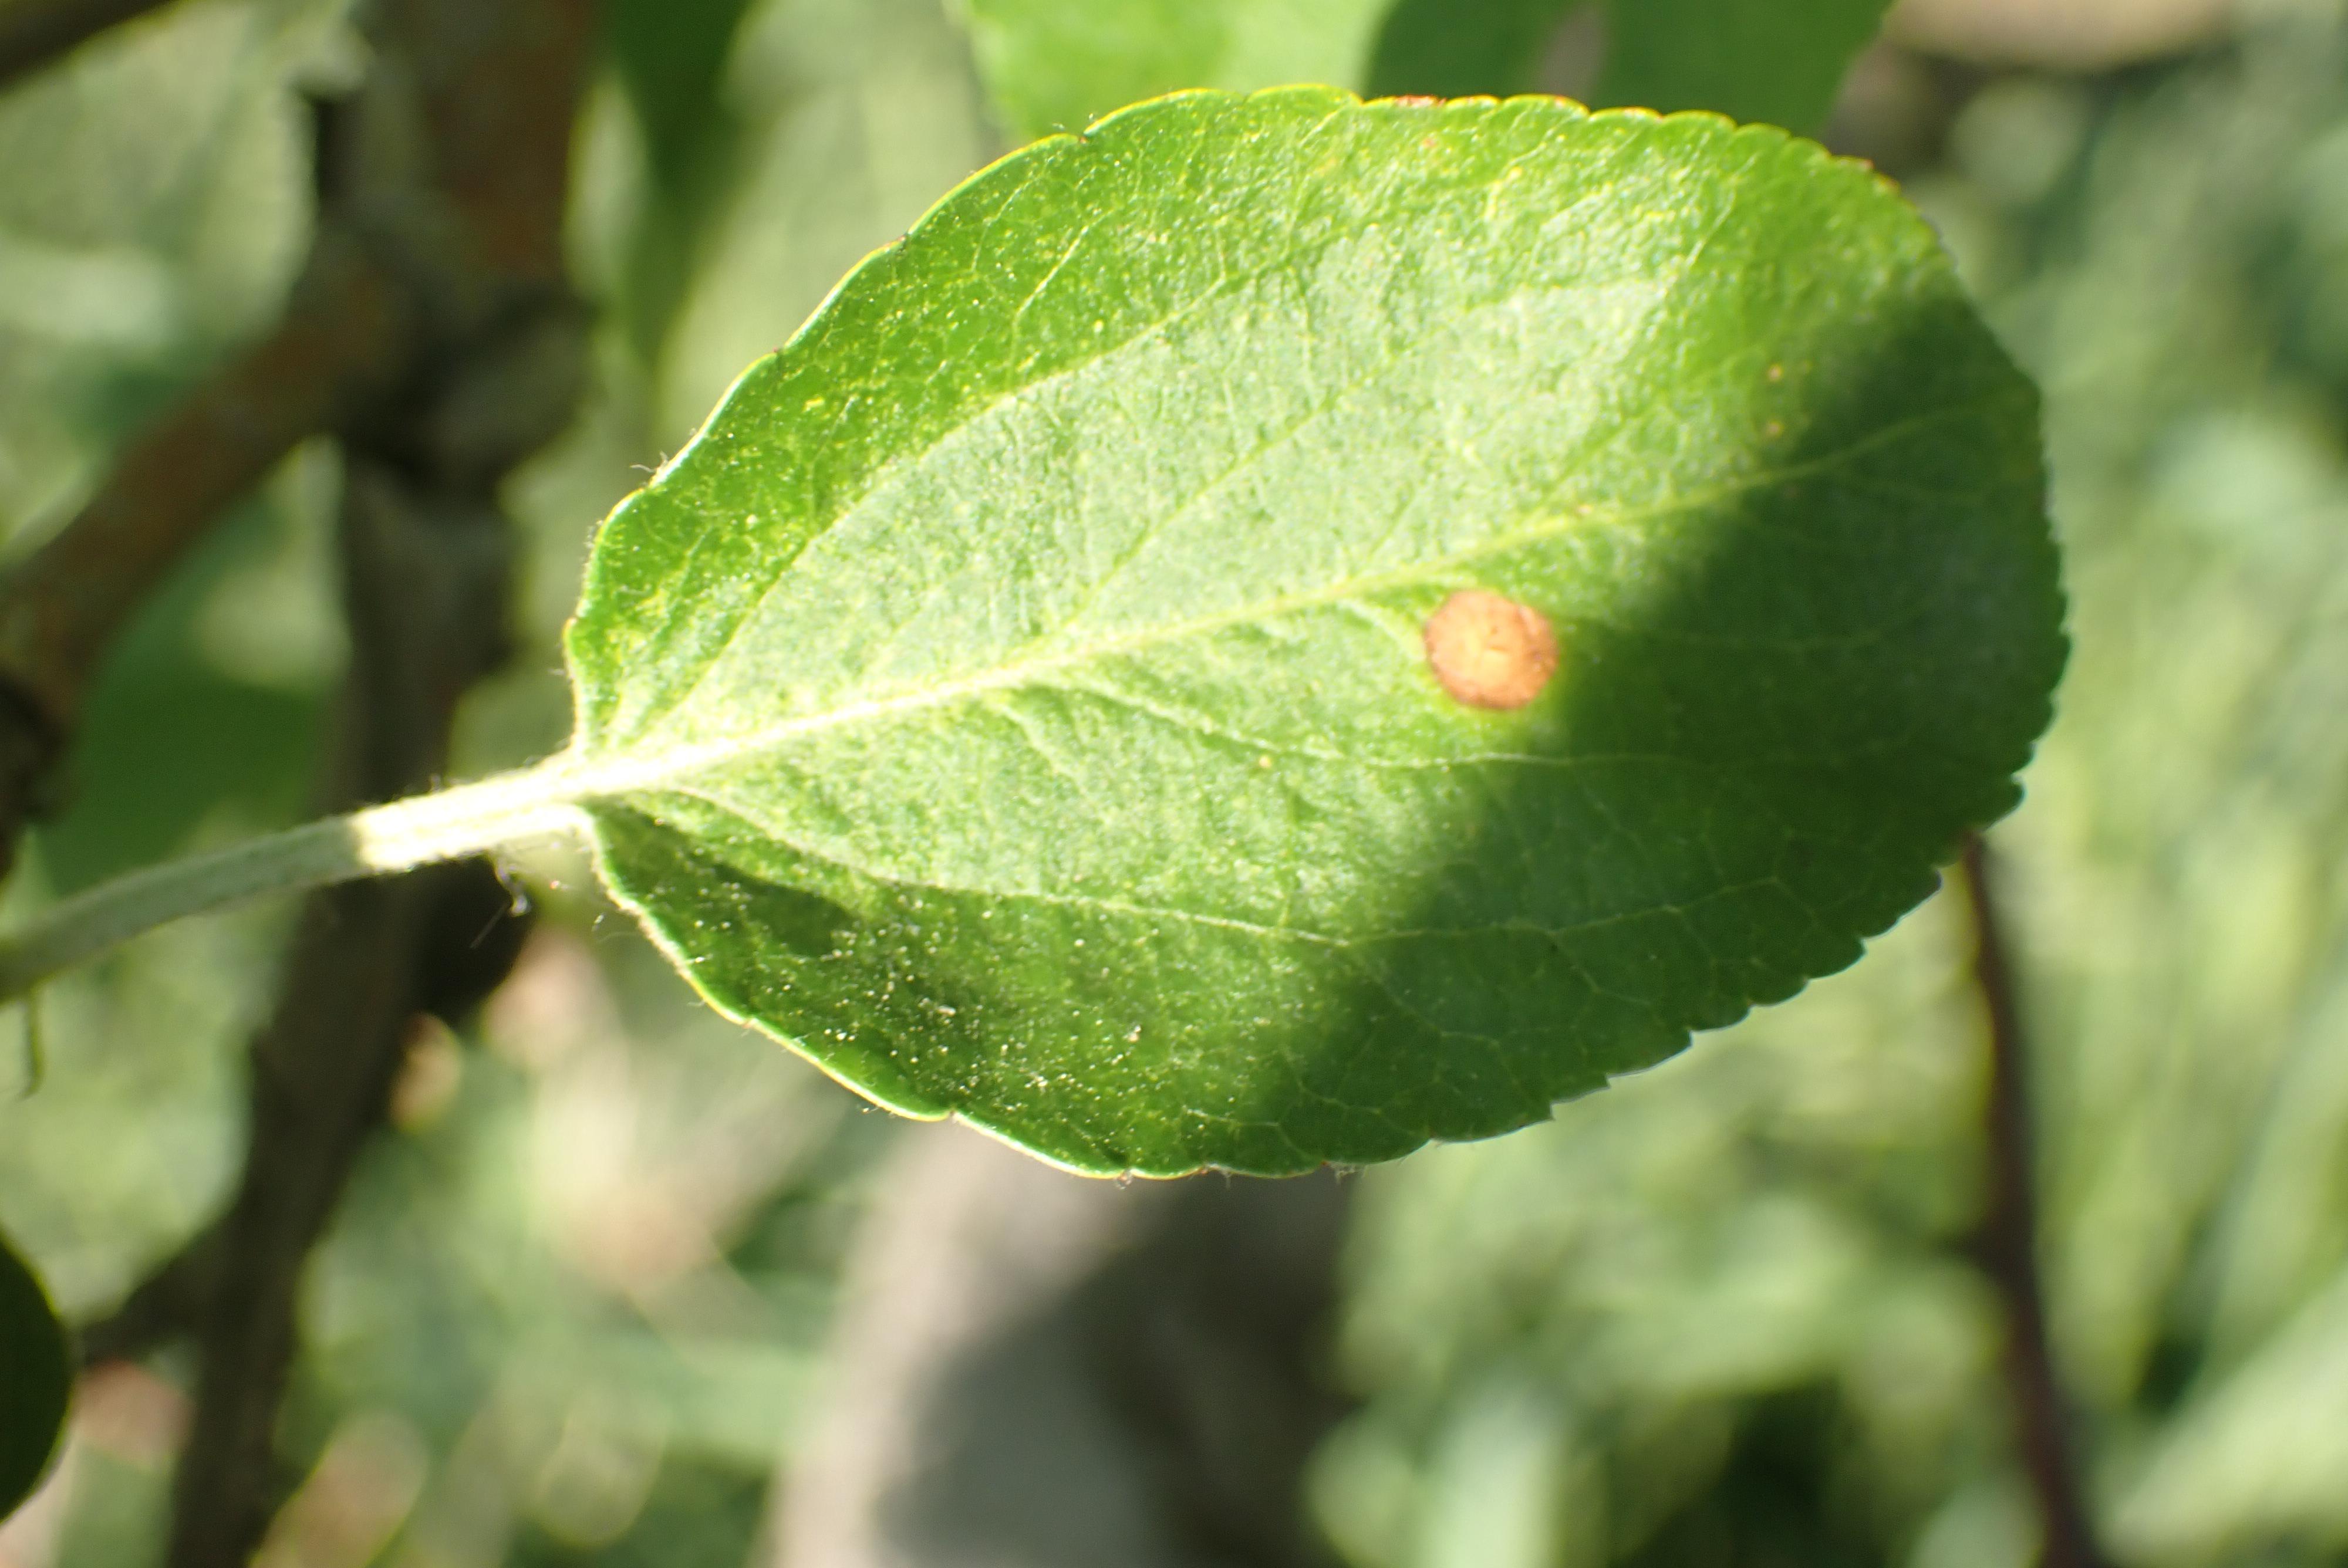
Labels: frog_eye_leaf_spot